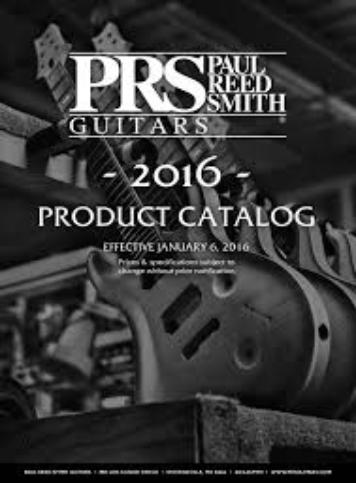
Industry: Leisure